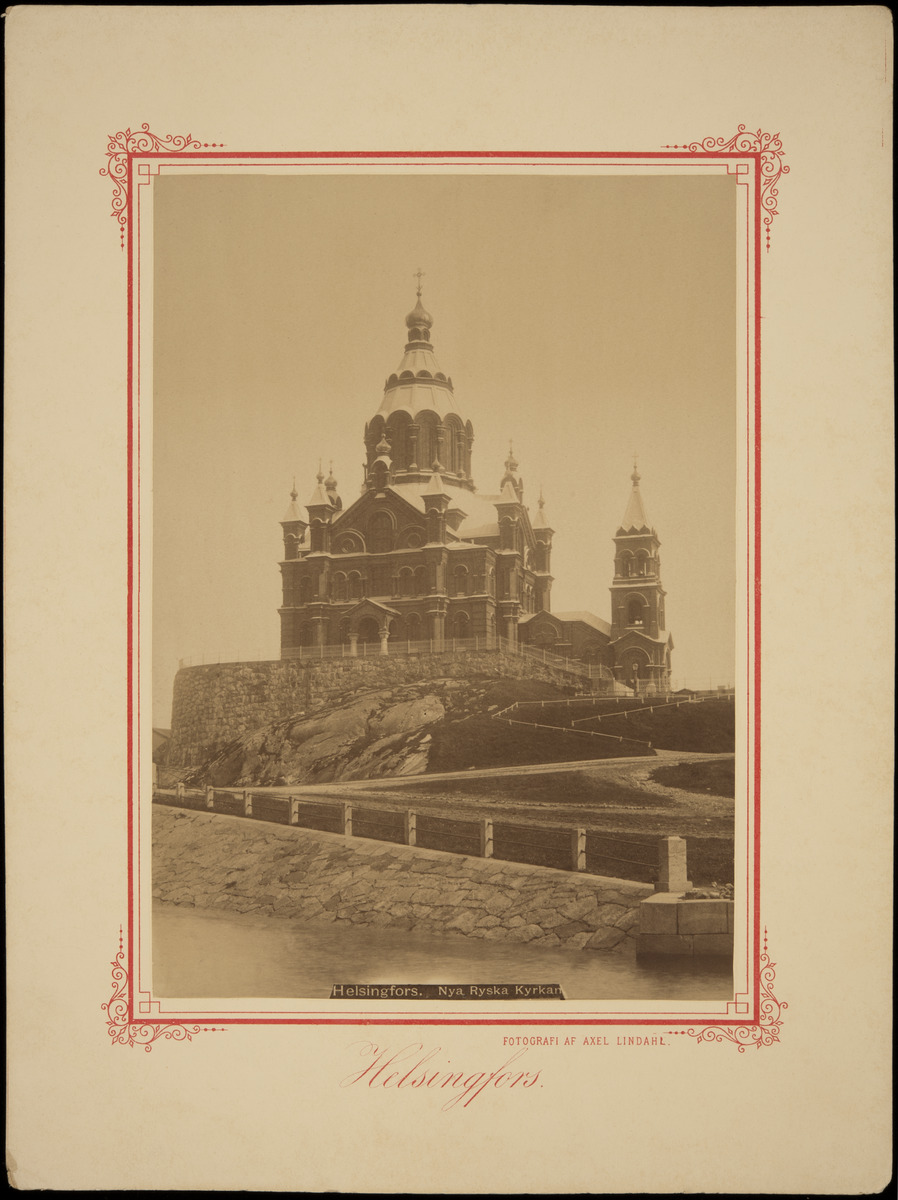
Uspenskin katedraali, Katajanokka, arkkitehti A
sisällön kuvaus: Uspenskin katedraali, Katajanokka, arkkitehti A. M. Gornostajev, 1868. Kanavakatu 1. mustavalkoinen
Kuvaaja: Lindahl, Axel, valokuvaaja
Ajankohta: kuvausaika 1883
Paikka: Suomi, Uusimaa, Helsinki, Katajanokka Helsinki, Kanavakatu 1. Kanavapuisto
Aiheet: rakennukset kirkkorakennukset, kirkot, kalliot, ortodoksit, ortodoksisuus, venäläisyys, pihat, aidat